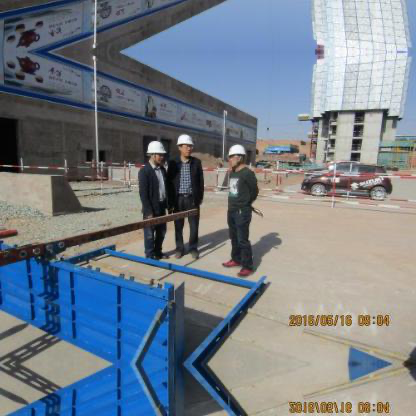
Objects in the image:
label: helmet
label: helmet
label: helmet